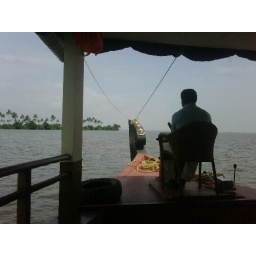
A superb boat house in vembanadu lake in kumarakom, kerala